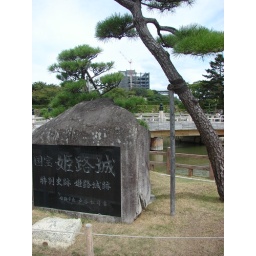
The big rock with the castle in the background.